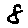
Label: 8